Saverne

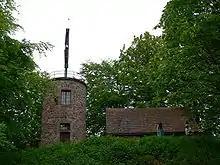
The Chappe semaphore tower near Saverne, France

An old semaphore tower, from the former Landau (and later Strasbourg) to Paris semaphore line, can be seen in the vicinity. It was one of the 50 stations built by the first French Empire on this line which was the second of this kind in France.